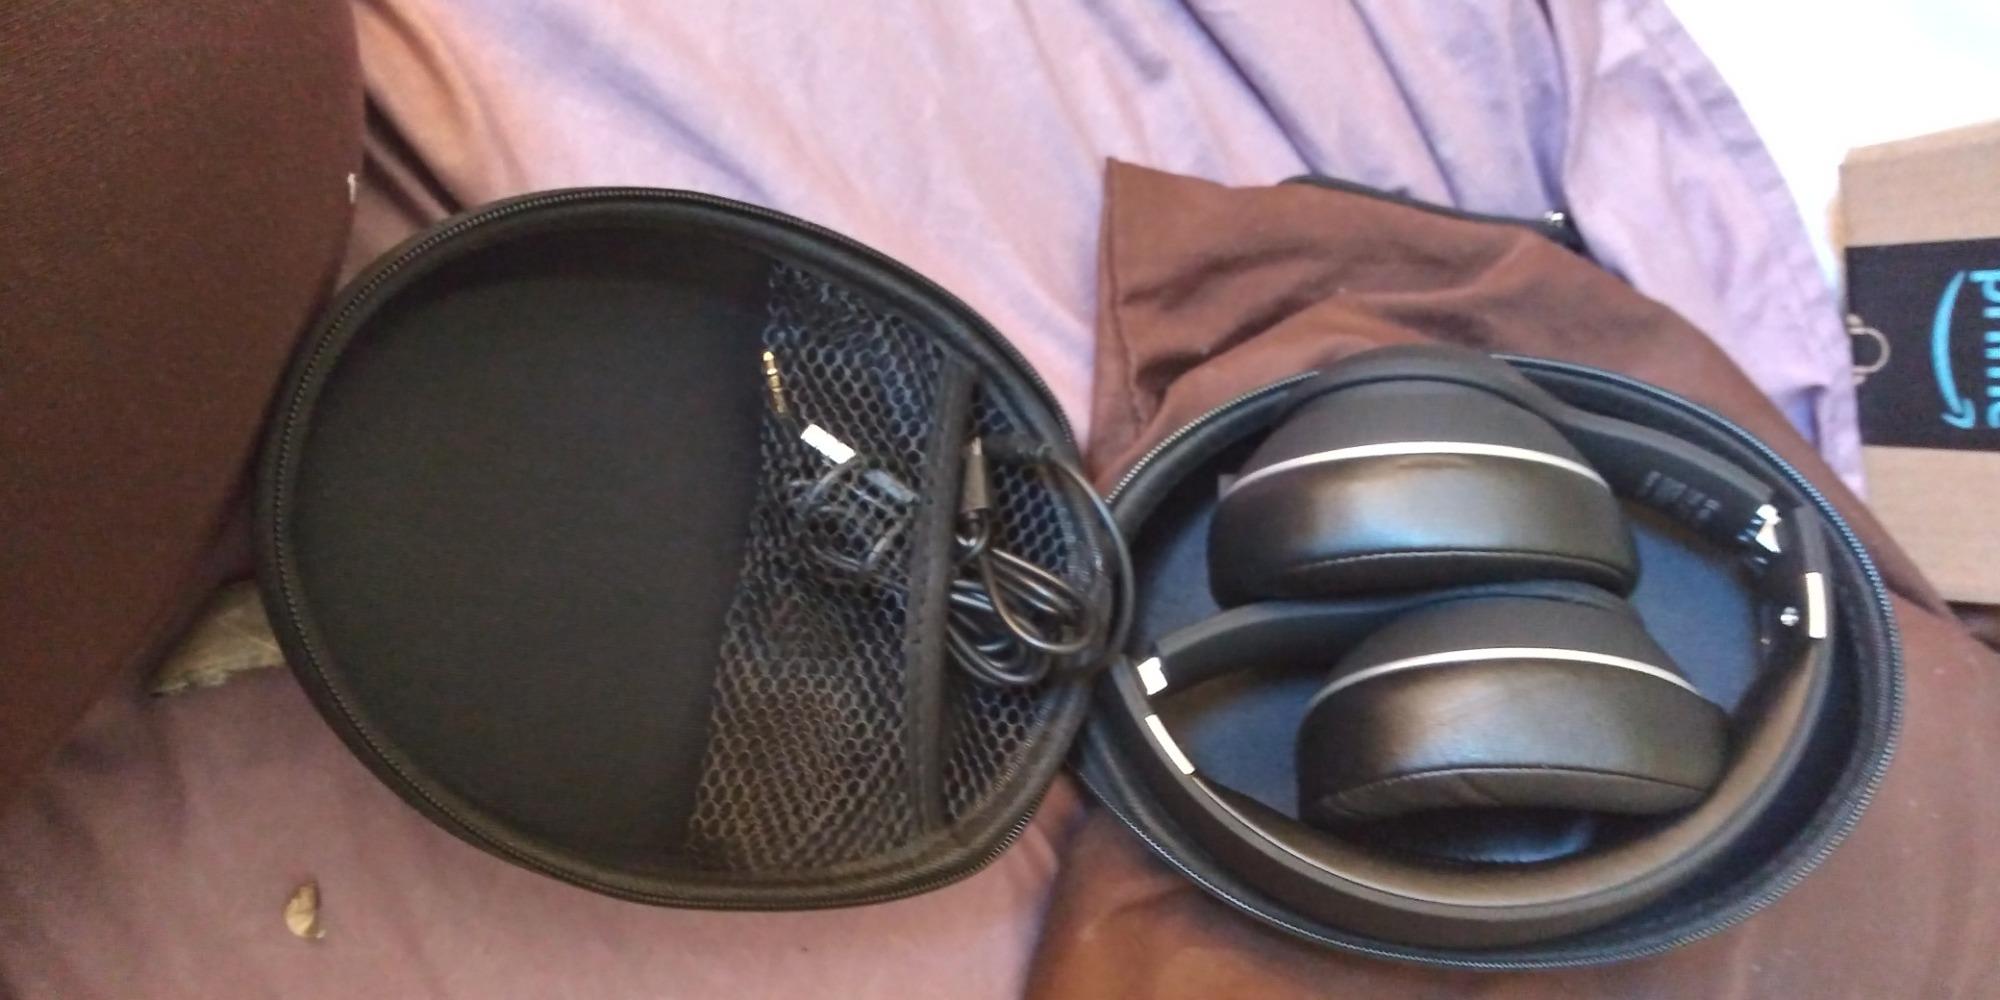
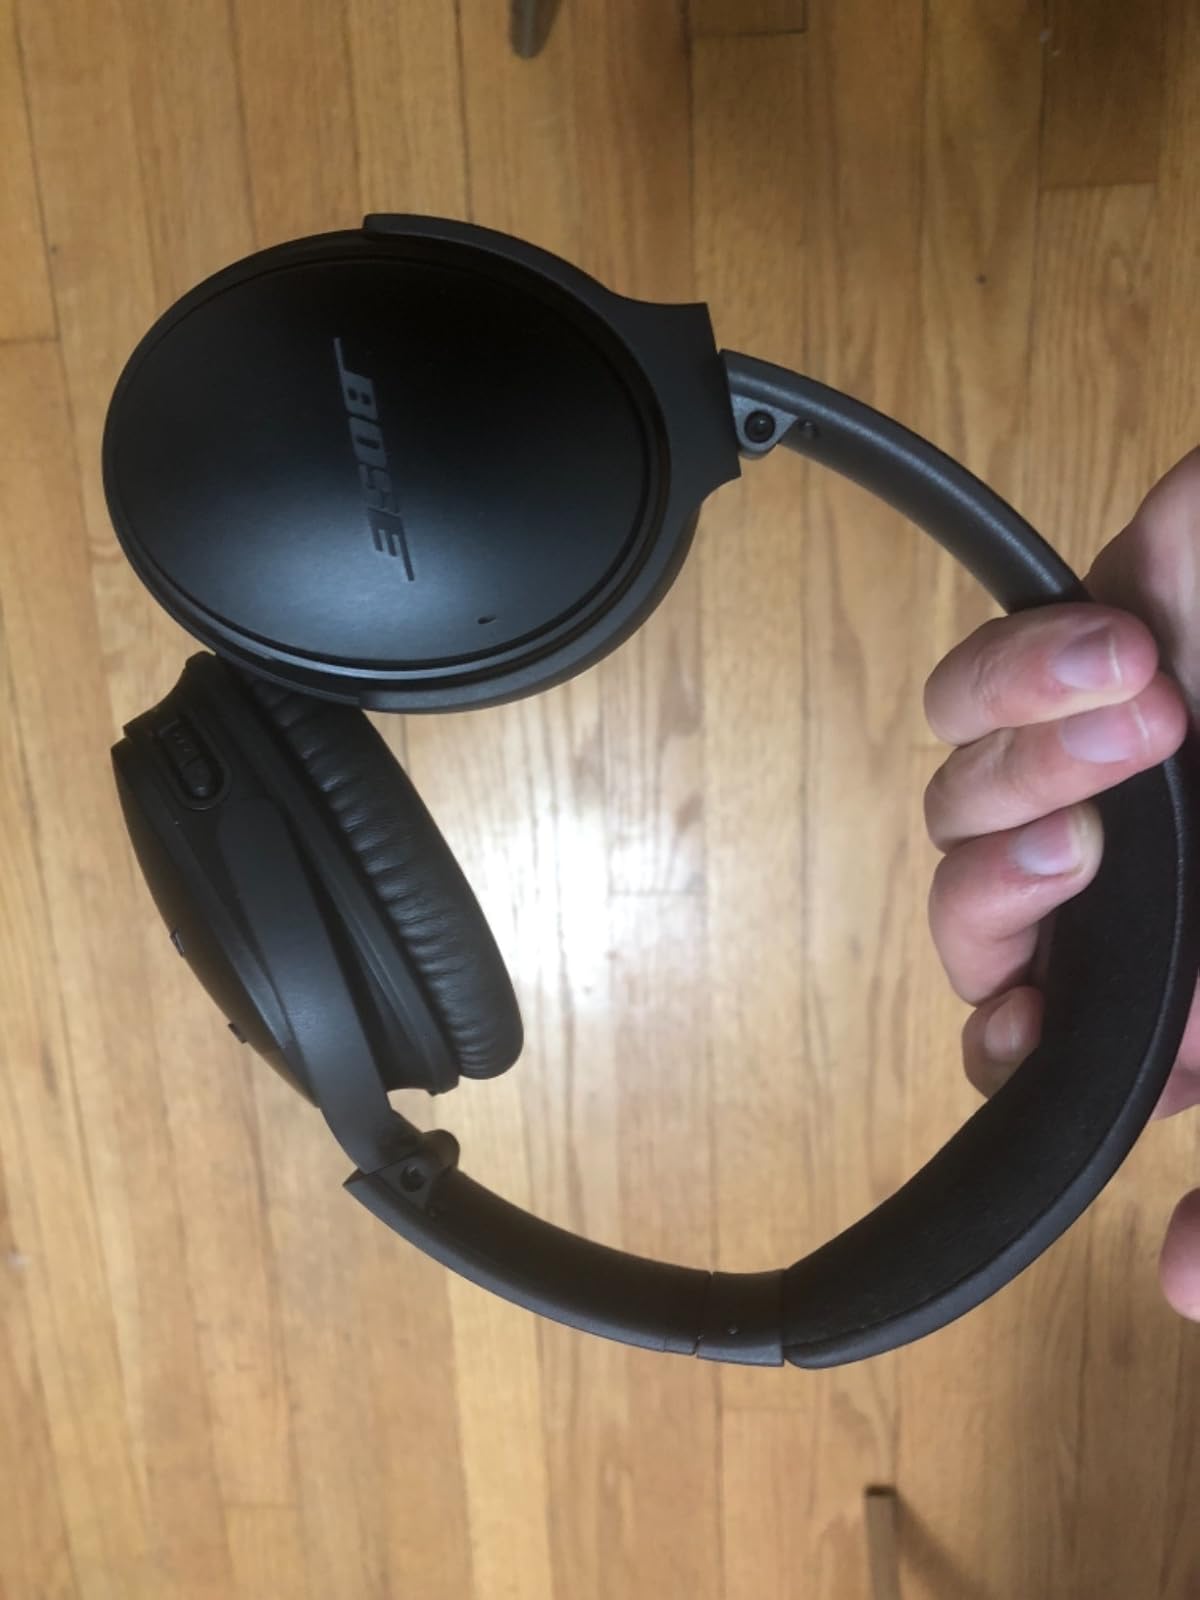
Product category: headphones
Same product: no